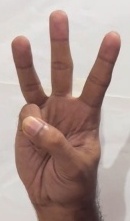
ASL sign: 6